Wuthering Heights (1939 film)

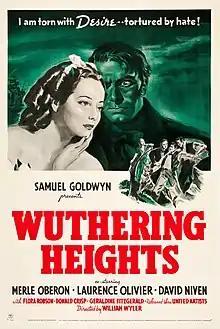
Theatrical release poster

Wuthering Heights is a 1939 American romantic period drama film directed by William Wyler, produced by Samuel Goldwyn, starring Merle Oberon, Laurence Olivier and David Niven, and based on the 1847 novel "Wuthering Heights" by Emily Brontë. The film depicts only 16 of the novel's 34 chapters, eliminating the second generation of characters. The novel was adapted for the screen by Charles MacArthur, Ben Hecht and John Huston (uncredited). The supporting cast features Flora Robson and Geraldine Fitzgerald.